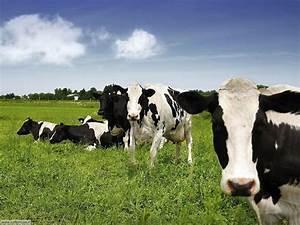
cow